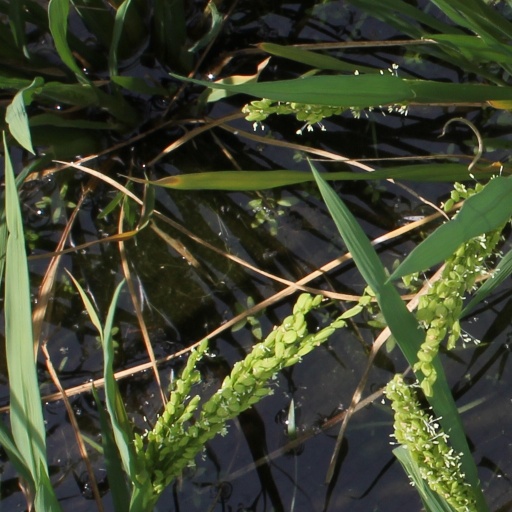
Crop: rice